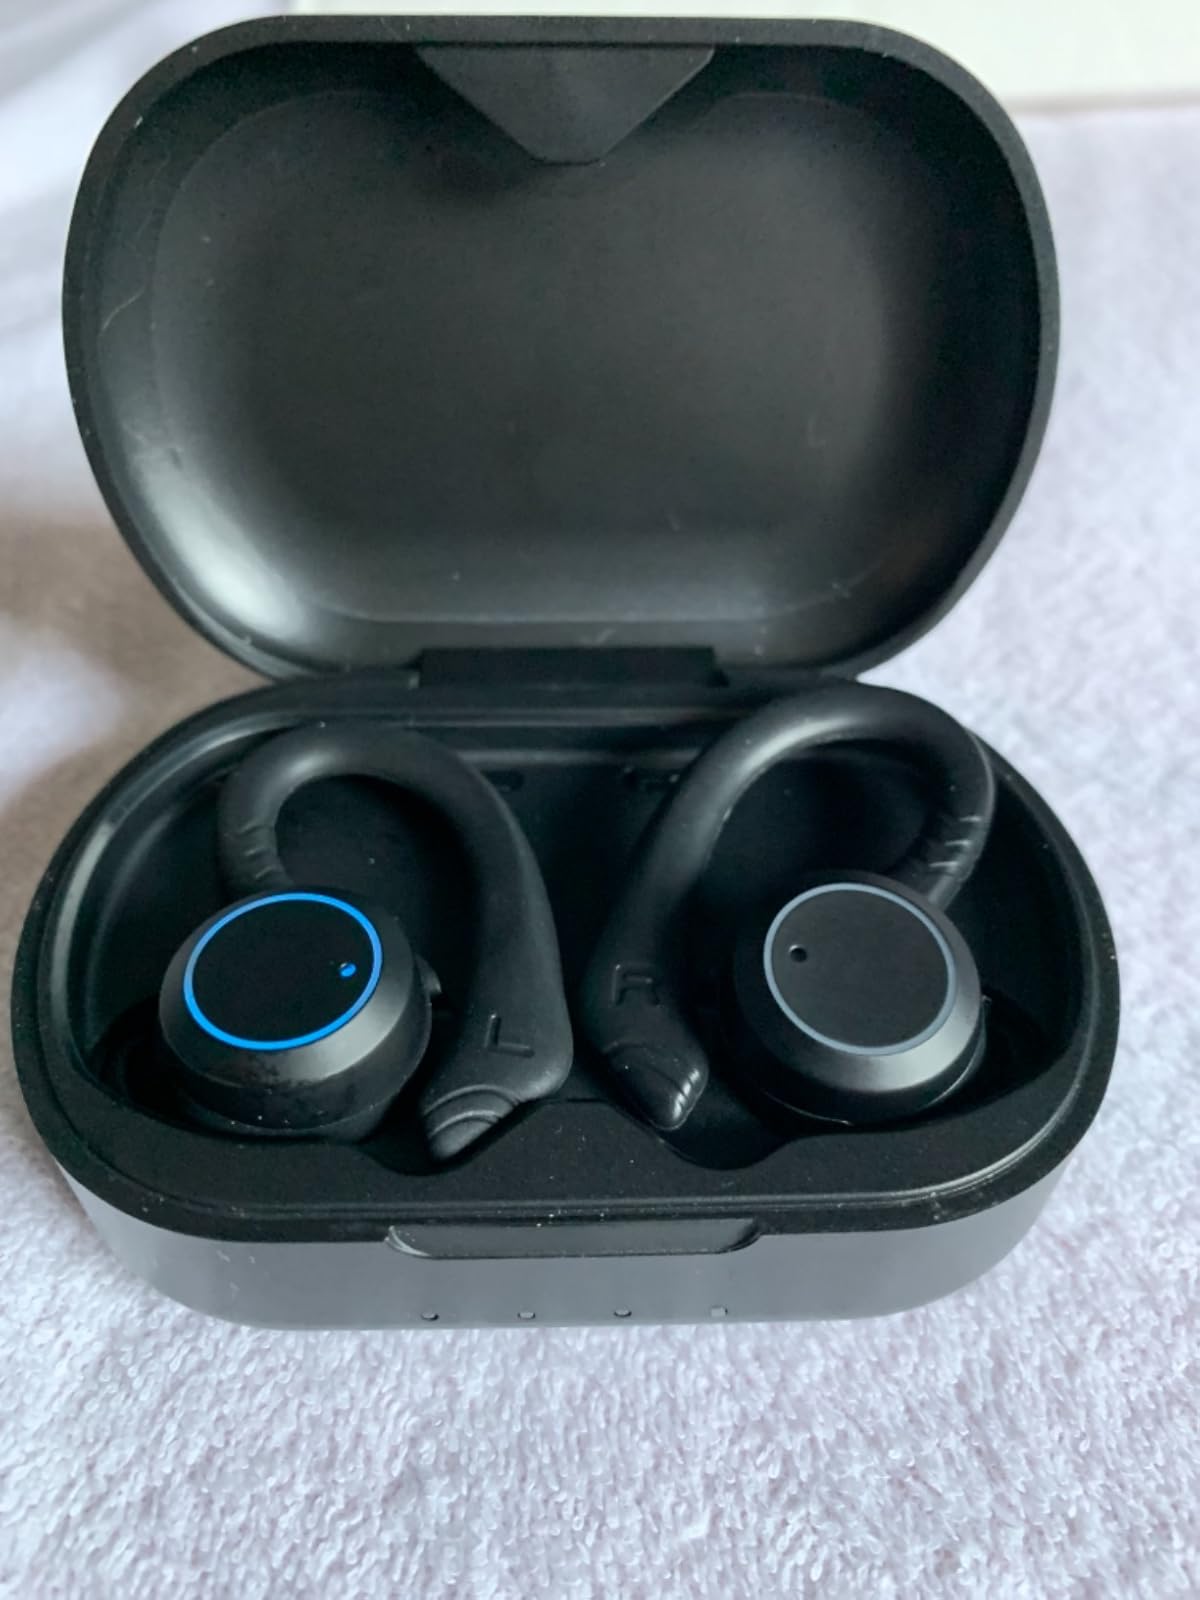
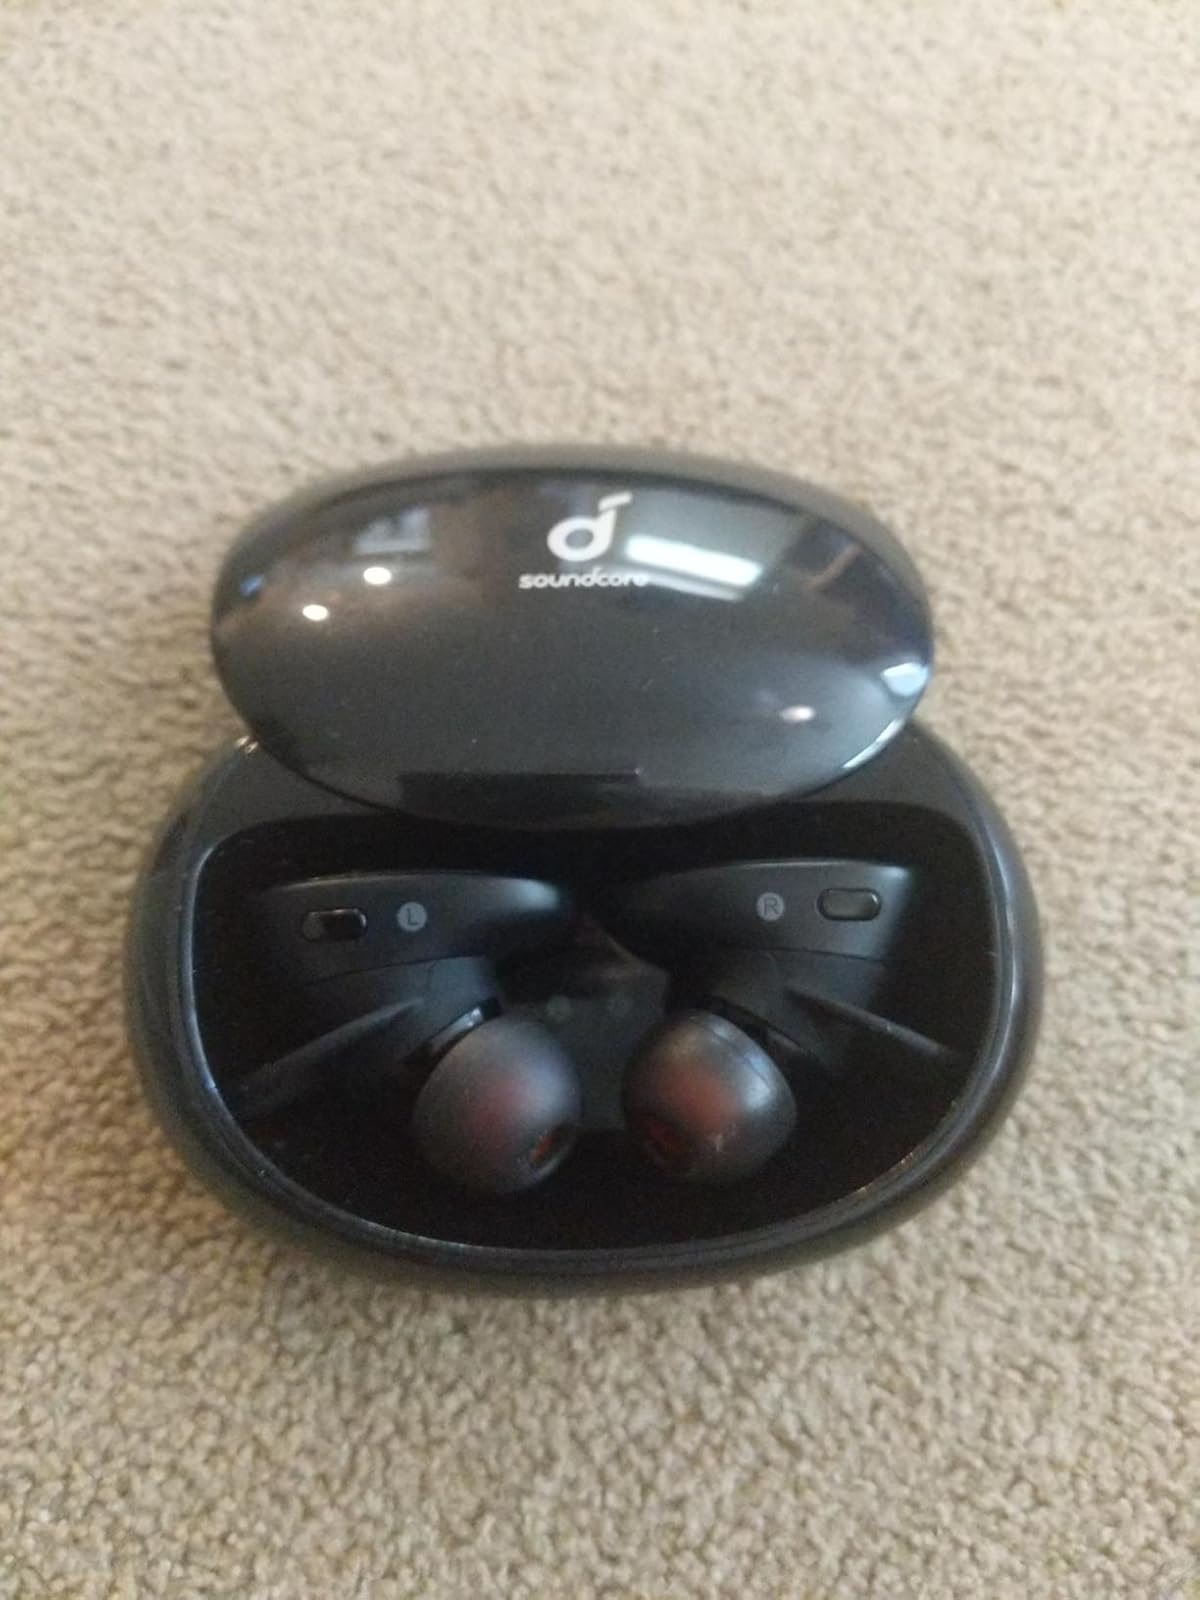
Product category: earbuds
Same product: no